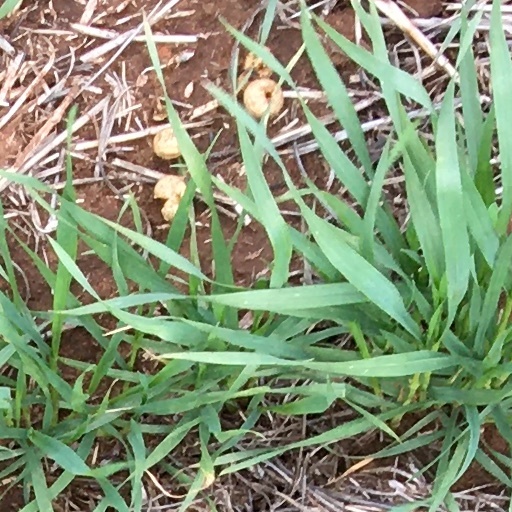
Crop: wheat